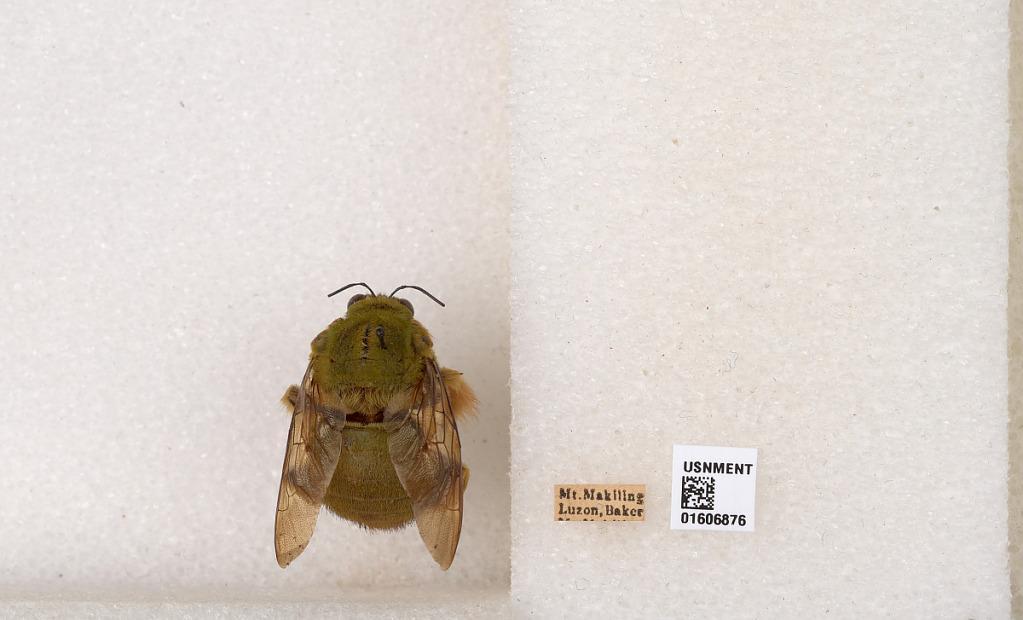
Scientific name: Xylocopa (Koptortosoma) bombiformis Smith
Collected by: Baker
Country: Philippines
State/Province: Calabarzon
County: Laguna
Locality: Mt. Makiling, Luzon
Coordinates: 14.1355, 121.191